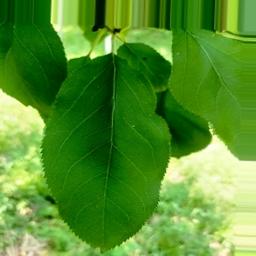
Label: Healthy